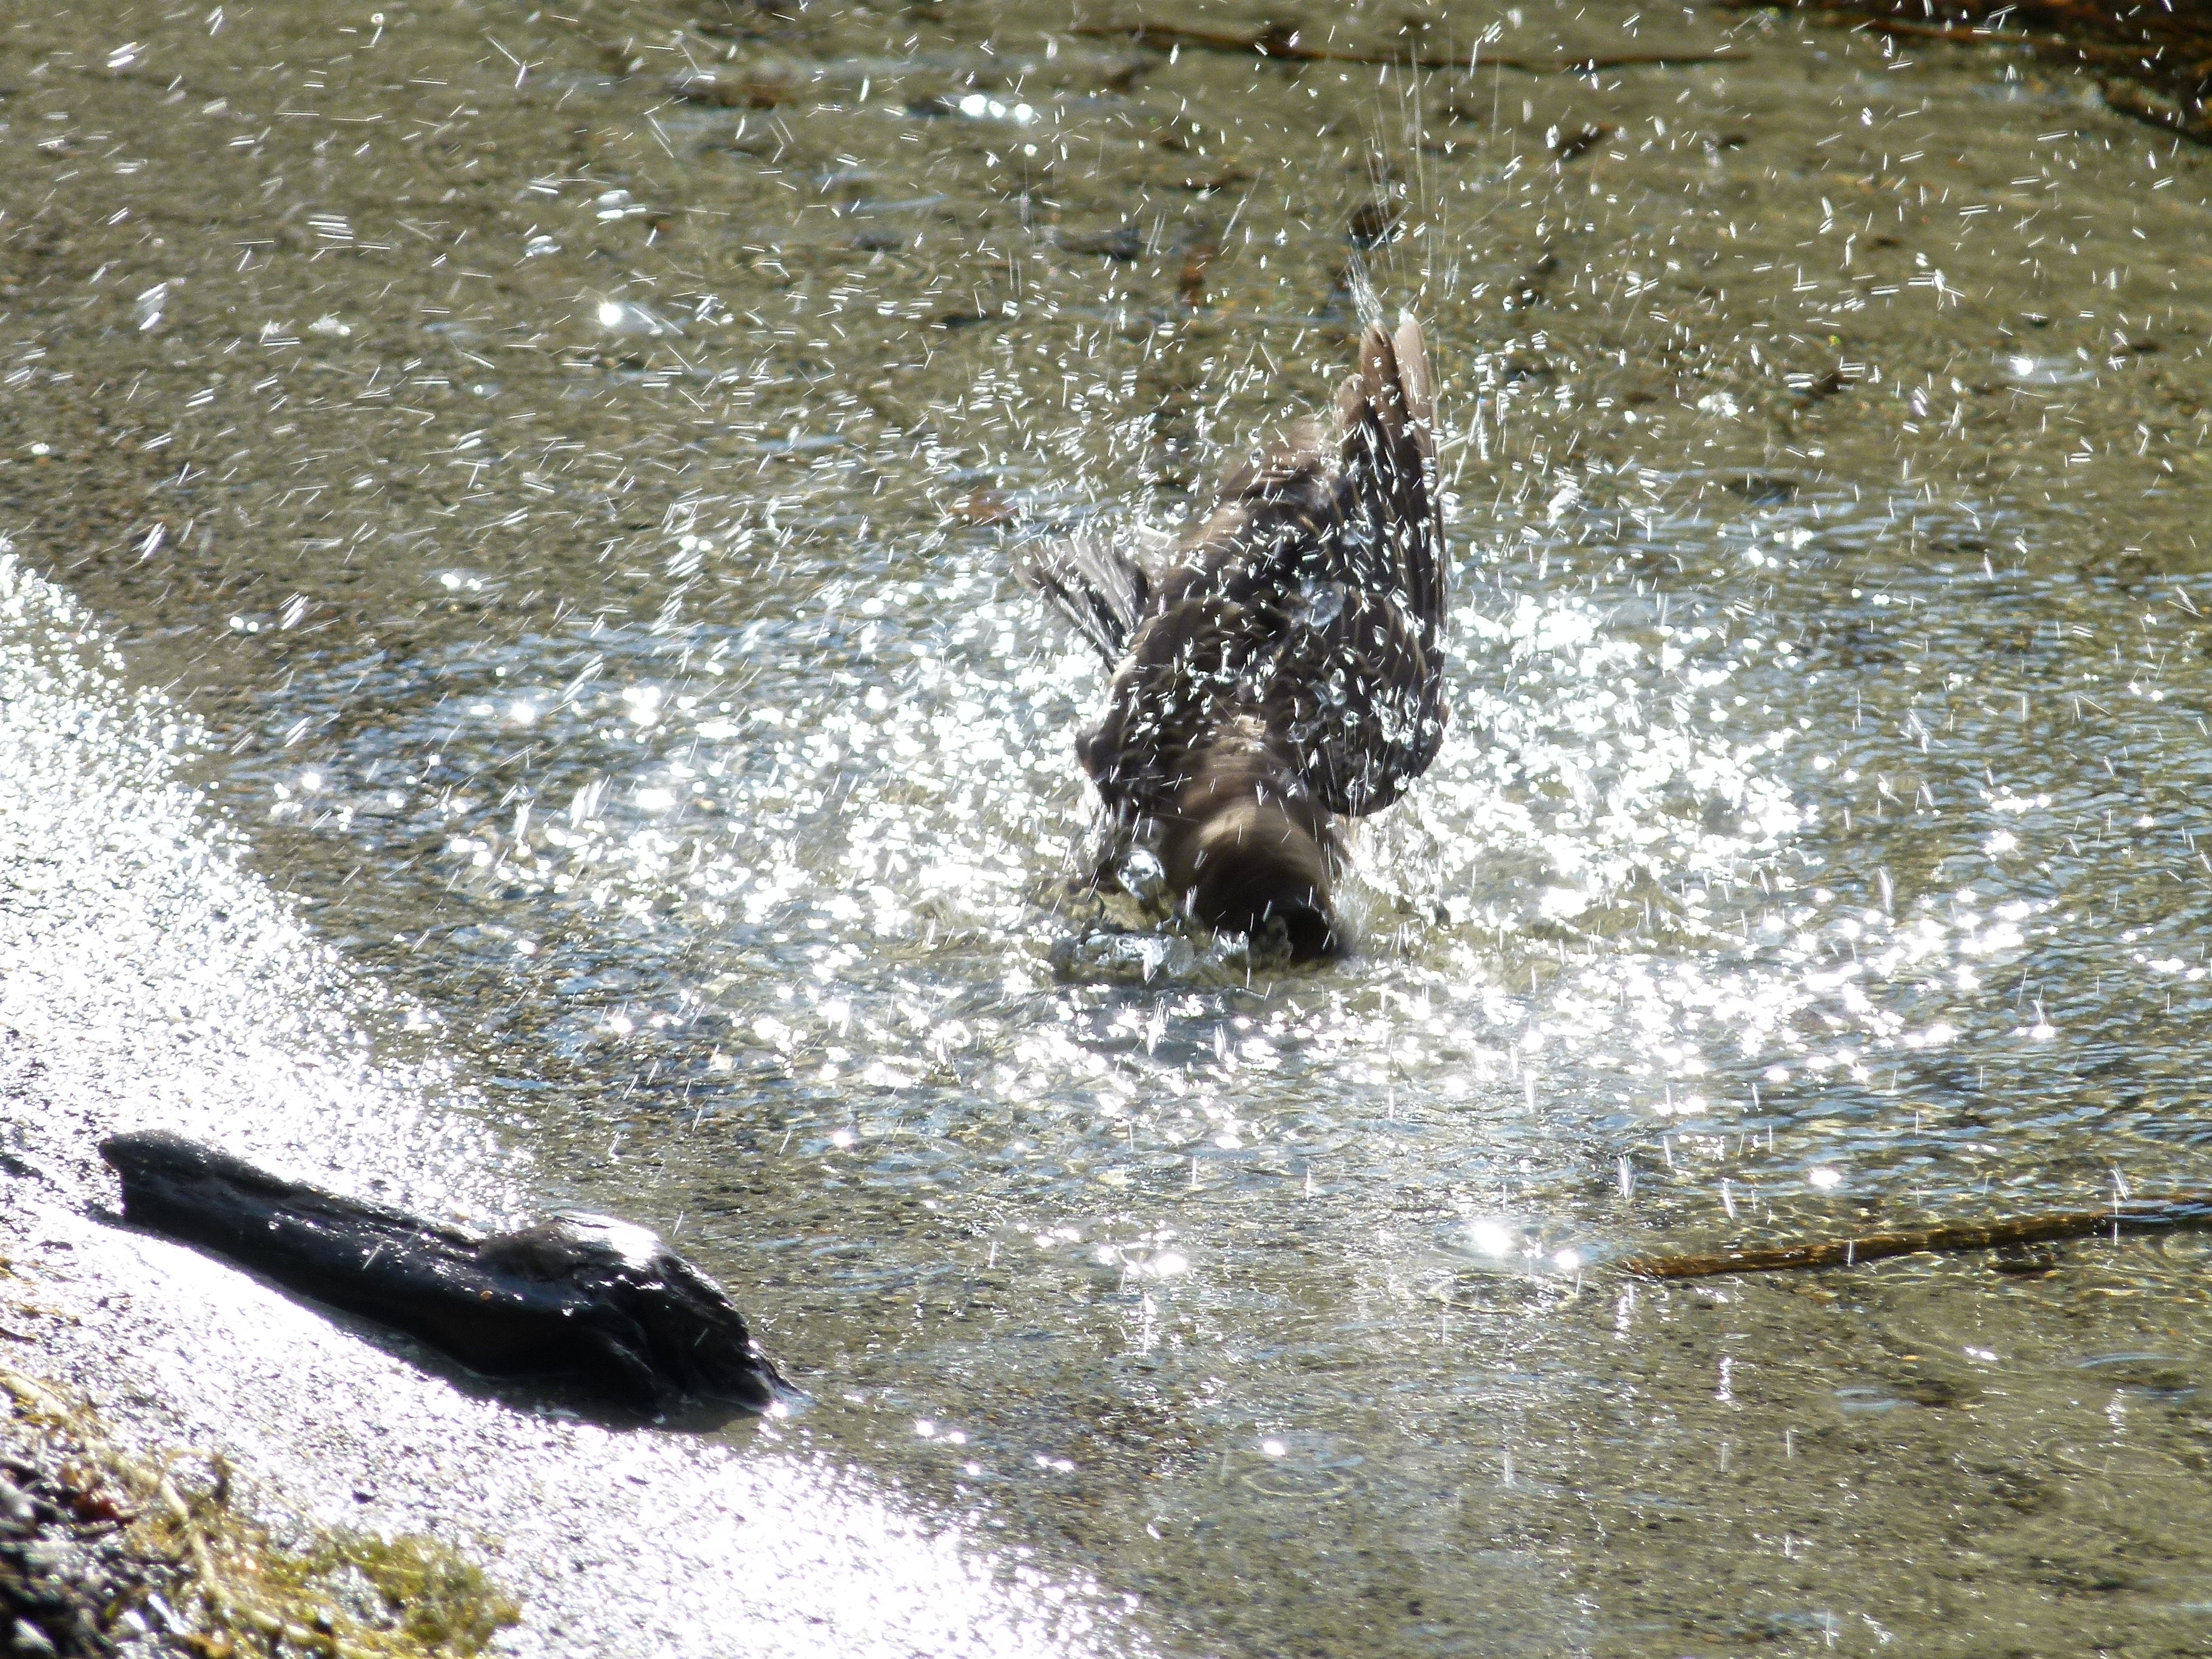
beach, water, nature, walking, bird, lake, animal, wildlife, fauna, splashing, duck, vertebrate, feathered, waterfowl, water bird, bathing, ducks geese and swans